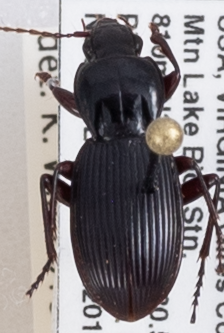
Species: Pterostichus tristis
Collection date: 2018-08-14
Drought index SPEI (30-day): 1.962
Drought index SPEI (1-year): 0.47
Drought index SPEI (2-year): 0.694